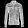
Label: Shirt